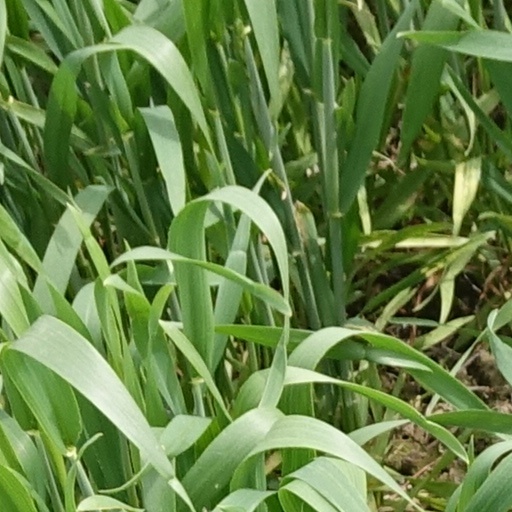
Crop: wheat